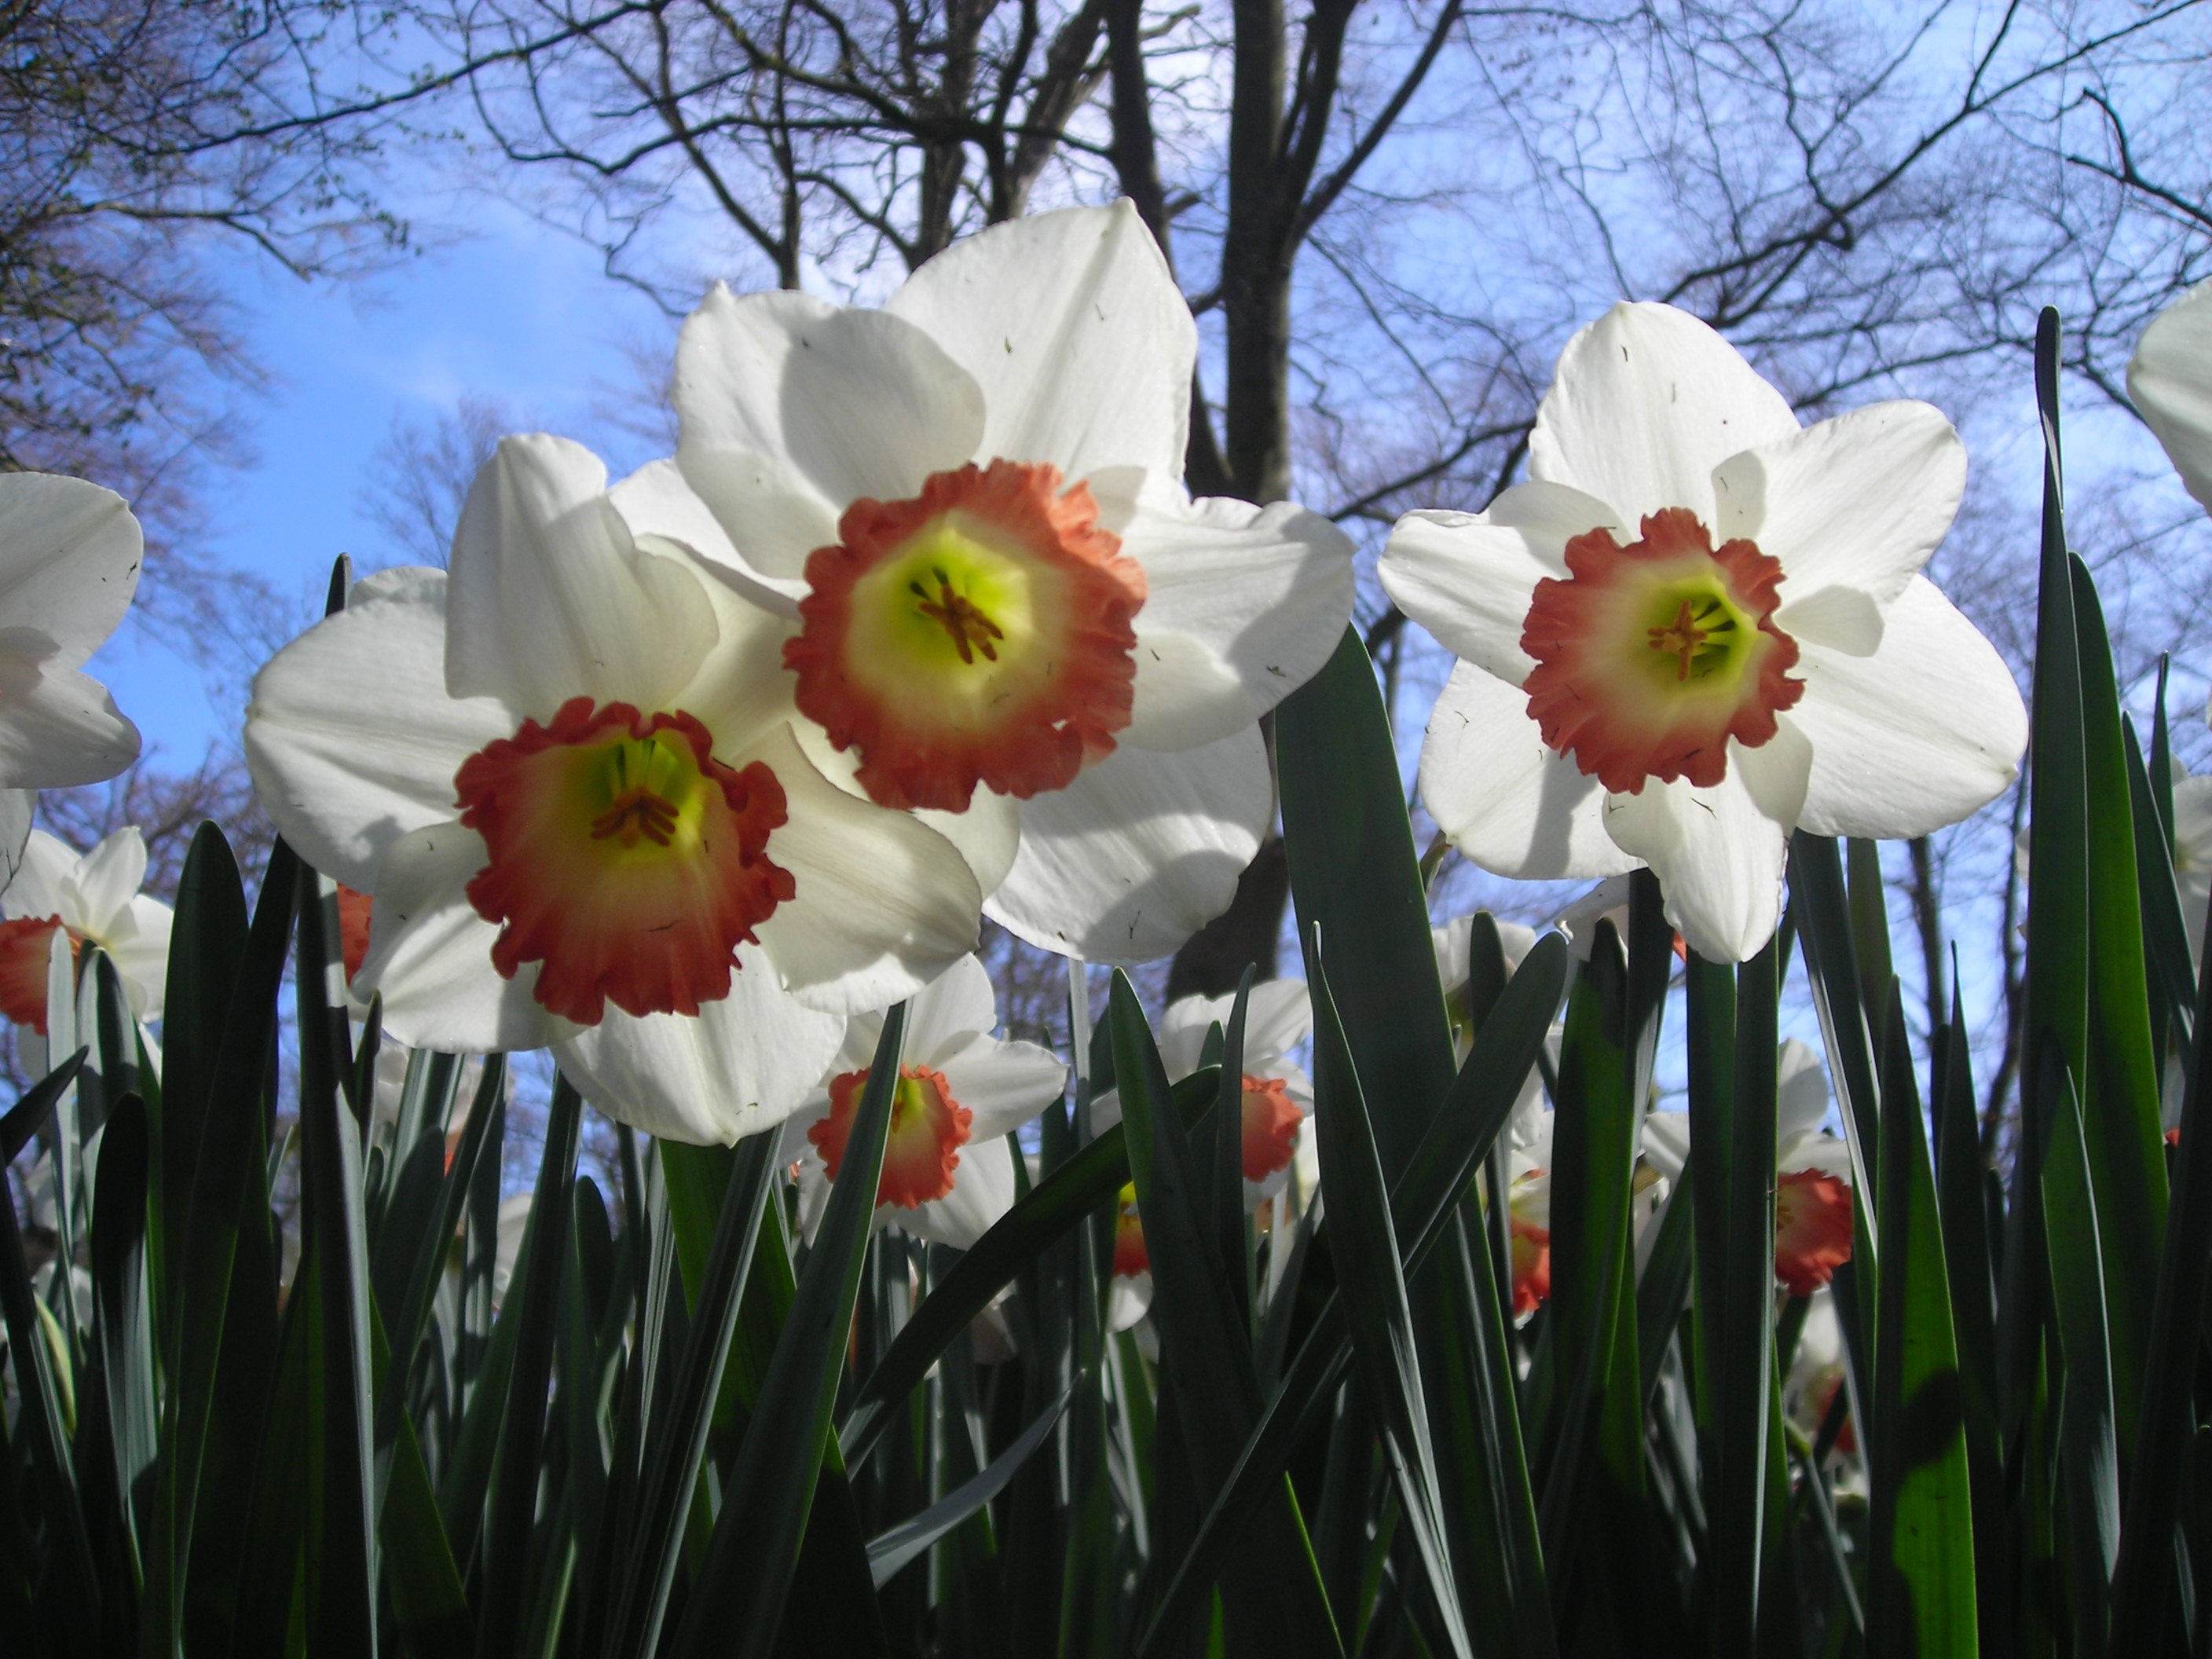
blossom, plant, sky, white, flower, bloom, spring, botany, close, daffodil, flora, daffodils, narcissus, floristry, flowering plant, plant stem, land plant